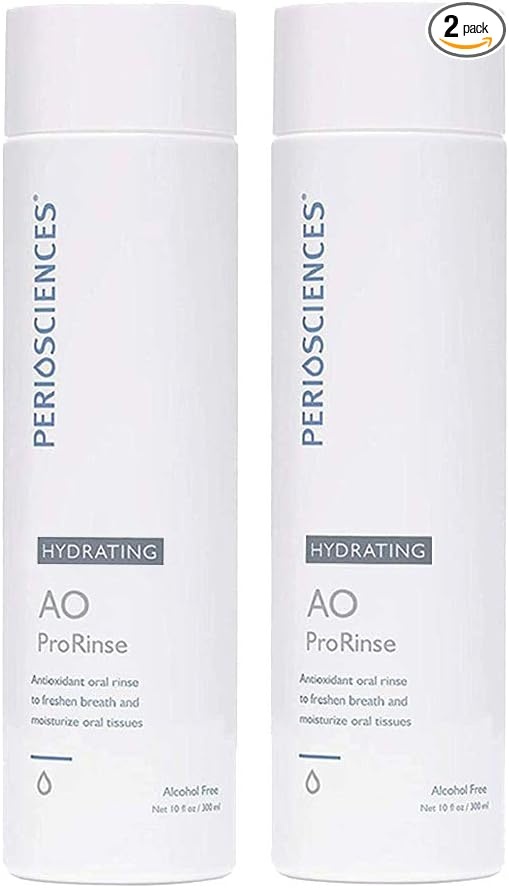
PerioSciences Hydrating Mouthwash Rinse Oral Care Pre Brush - Mint Anti Cavity Dry Mouth Plaque Remover for Healthier Gum Tissue & Teeth Enamel Protection - AO Dentist Recommended Clean - Pack of 2
About This ANTIOXIDANTS SUPPORT NATURAL DEFENSES - A combination of PerioSciences’ signature antioxidants and minerals, botanicals and other moisturizers supports your saliva’s natural defenses and is ideally suited for extreme oral sensations NATURAL INGREDIENTS - This Mouthwash contains a combination of plant extracts that freshen breath, keeps teeth clean and moisturizes dry oral tissue, resulting in improved appearance of the tissue & a pleasant and fresh feeling in the mouth. FREE OF fluoride, alcohol, sodium lauryl sulfate (SLS), parabens, and artificial colors GREAT FOR YOUR GUMS - Cool and flavorful, this Mouthwash will freshen breath while soothing soft tissue in the oral cavity resulting in improved appearance of tissue and a pleasant, fresh feeling in the mouth DENTIST RECOMMENDED - Scientifically proven ingredients with antibacterial properties focusing on the mouth's natural defense system to reduce plaque, promote healthier teeth and gums FIRST IN ITS CLASS - AO ProRinse oral wash is first in a new category of antioxidant oral care and works synergistically with naturally occurring salivary antioxidants. For best results, use with AO ProToothpaste and AO ProVantage Dental Gel Overview Brand : PerioSciences Product Benefits : Hydrating,Softening,Soothing,Dry Mouth,Freshness,Freshen Breath,Moisturizing,Antioxidant,Plaque,Clean Hydrating,Softening,Soothing,Dry Mouth,Freshness,Freshen Breath,Moisturizing,Antioxidant,Plaque,Clean Liquid Volume : 10 Fluid Ounces Flavor : Hydrating Age Range (Description) : Adult
Brand: PerioSciences
Category: Health & Beauty > Personal Care > Oral Care > Mouthwash